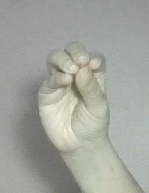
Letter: ha